William Jolly Bridge

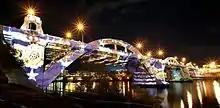
Light show on the bridge, depicting the mayoral regalia, 2010

The concrete balustrades were made by the Hume Pipe Company, and were centrifugally cast in their factory at West End. The Hume brothers invented the centrifugal casting method, for the casting of concrete pipes etc., and their firm was established in Adelaide in 1910. The mould for the grotesques, which decorate the bridge, was made by Karma Eklund, daughter of the State Manager, Hugo Eklund.